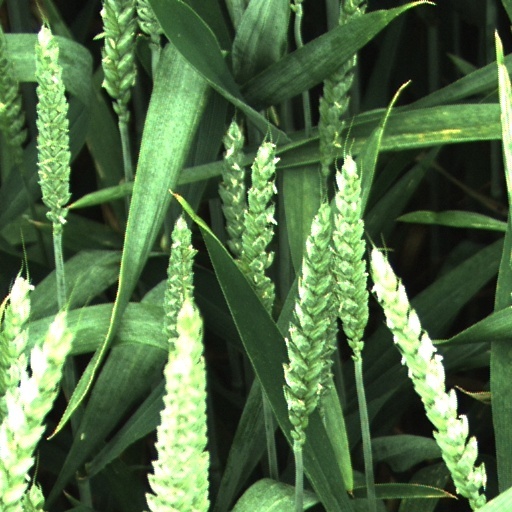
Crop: wheat